Terrance Mitchell

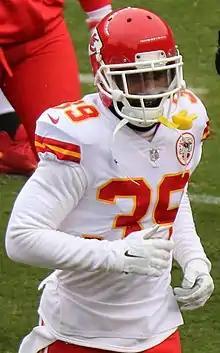
Mitchell with the Chiefs in 2017

On June 13, 2016, Mitchell was claimed off waivers by the Houston Texans, to replace rookie cornerback Richard Leonard who suffered a torn hamstring. He was released on September 3.